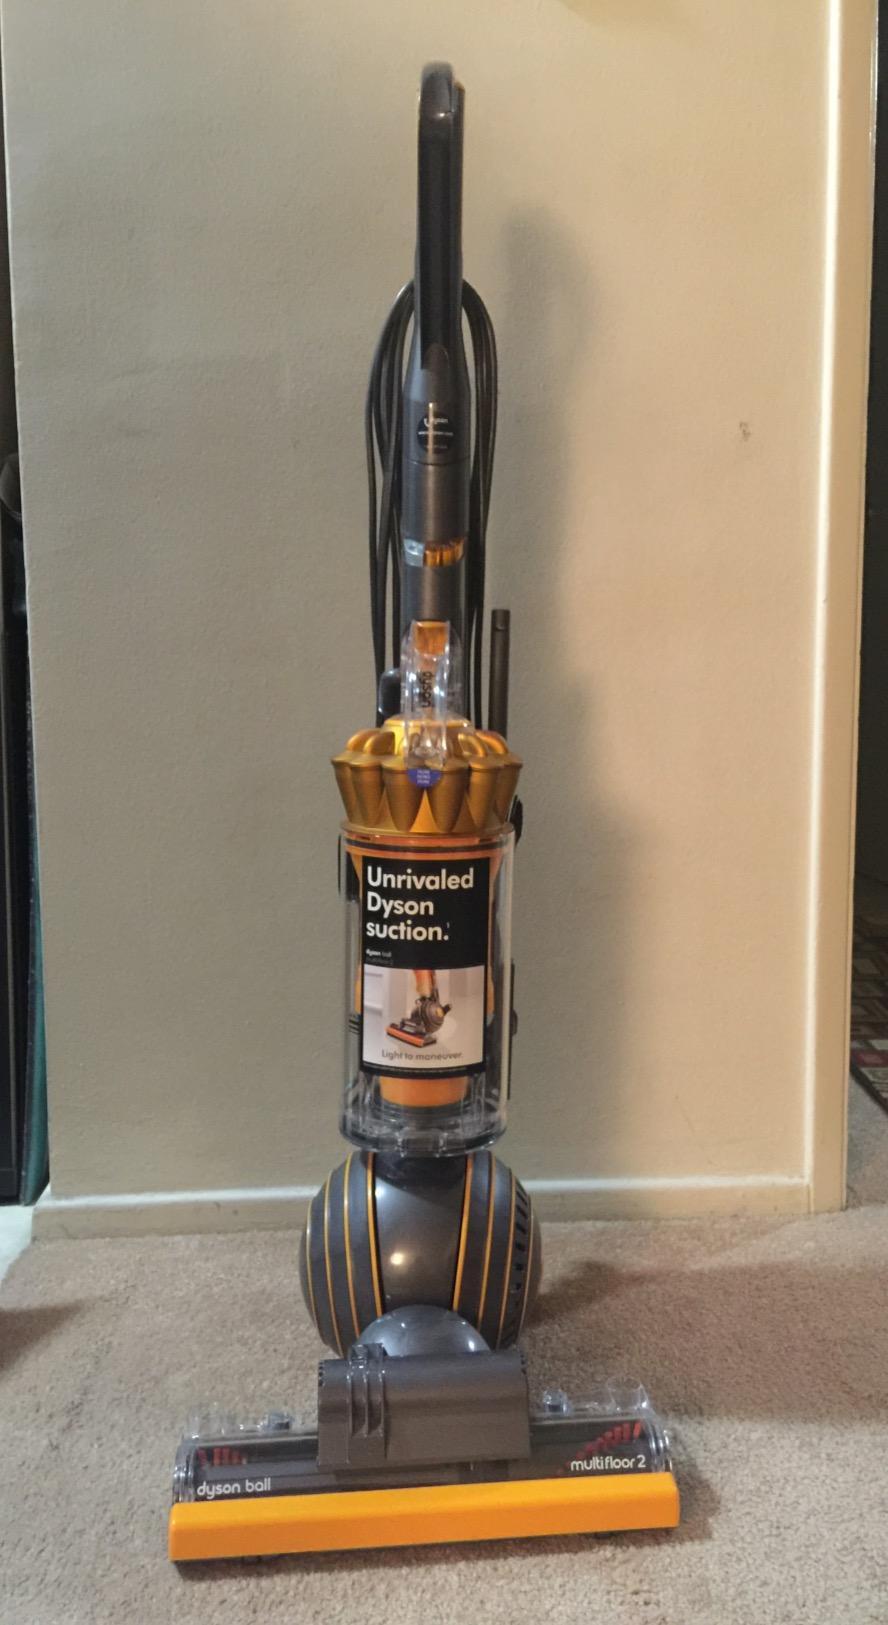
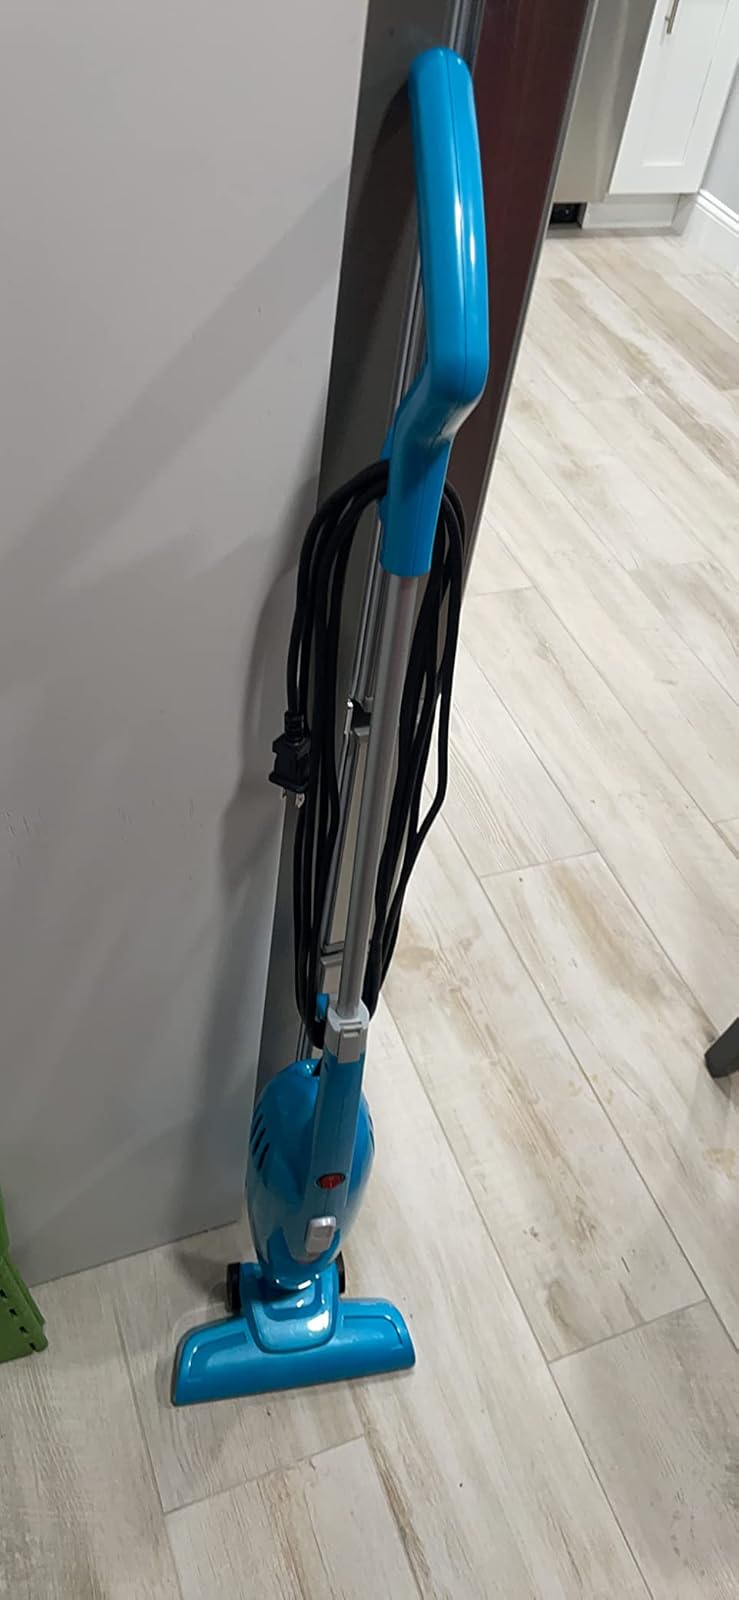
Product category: items_vacuum
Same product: no